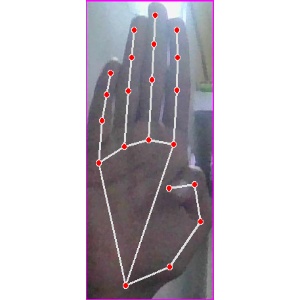
अक्षर: झ